Ivar Waller

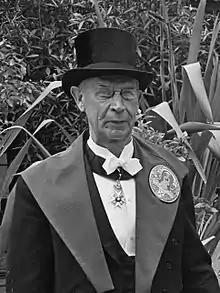
Ivar Waller (Leiden, 1965)

Ivar Waller (11 June 1898 – 12 April 1991) was a Swedish professor of theoretical physics at Uppsala University. He developed the theory of X-ray scattering by lattice vibrations of a crystal, building upon the prior work of Peter Debye. The Debye–Waller factor, which he introduced in his doctoral thesis in 1925, is the definitive treatment of the effect of thermal vibrations in X-ray crystallography. He was a member of the Royal Swedish Academy of Sciences from 1945, and the Nobel Committee for Physics 1945-1972.